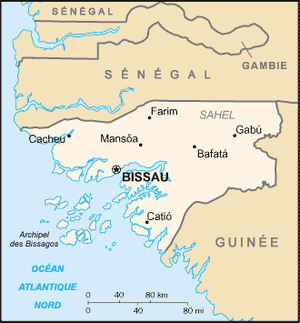
Cet article liste les villes de Guinée-Bissau.
Cet article recense les îles de la Guinée-Bissau.
La Guinée-Bissau ou Guinée-Bissao, en forme longue la république de Guinée-Bissau, est un pays lusophone de l'Afrique de l'Ouest. Sa capitale est Bissau. Le pays fait partie de la Communauté économique des États de l'Afrique de l'Ouest et de l'Organisation de la coopération islamique.
L'économie de la Guinée-Bissau dépend principalement de l'agriculture et de la pêche.